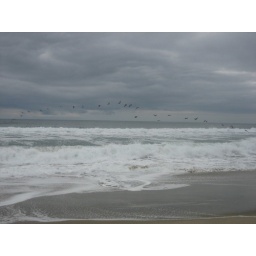
We saw a huge flock of birds flying in a line, it was pretty crazy.